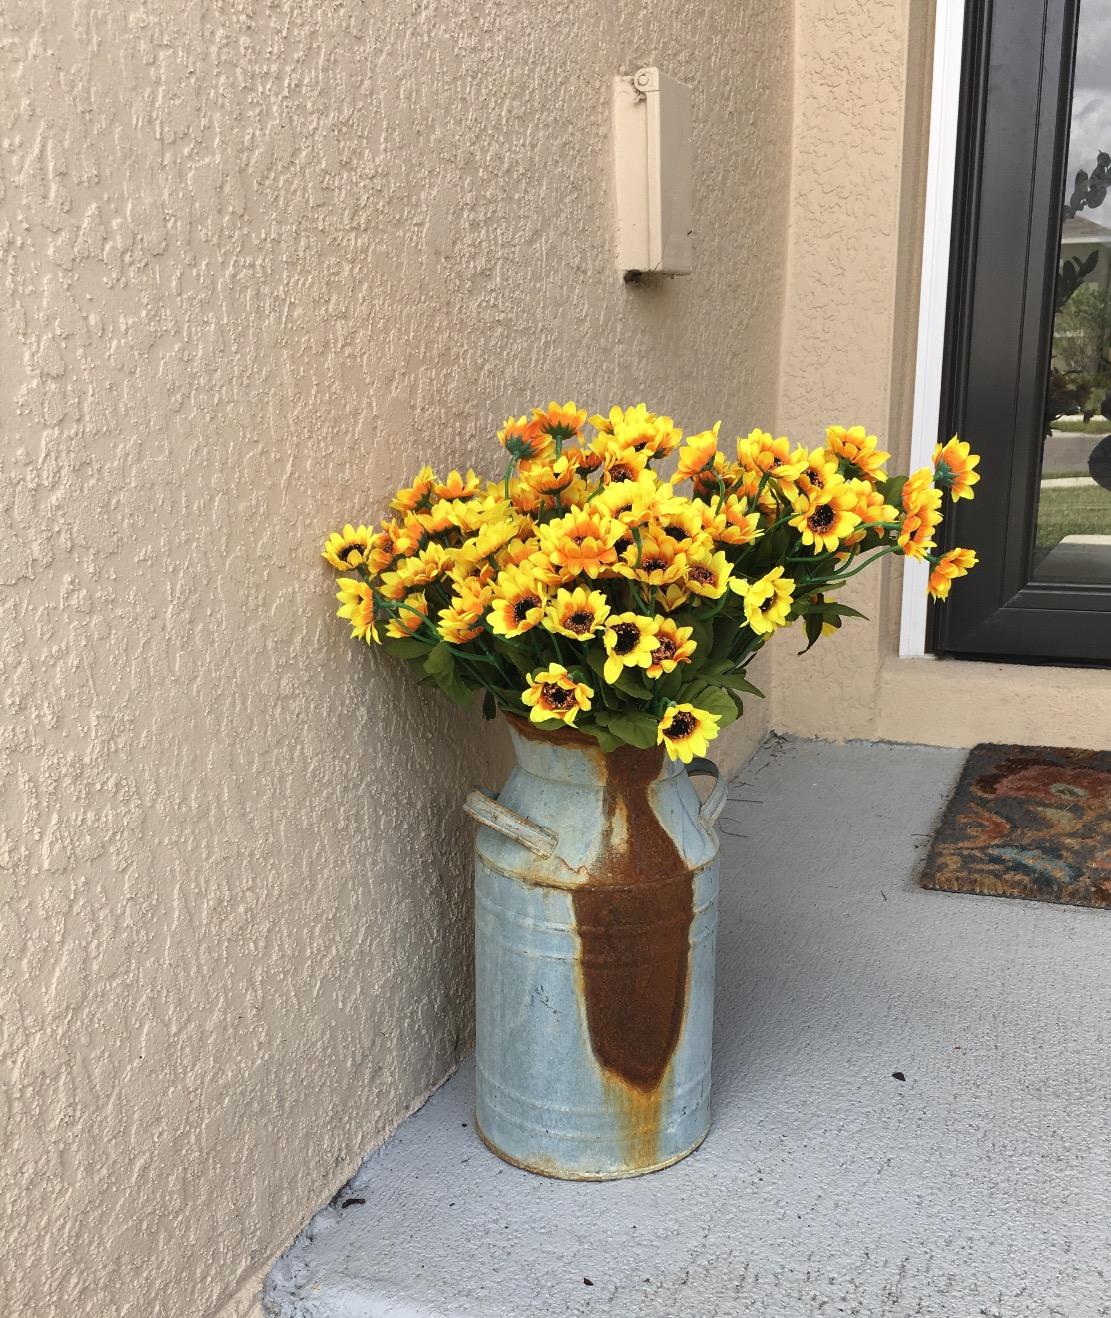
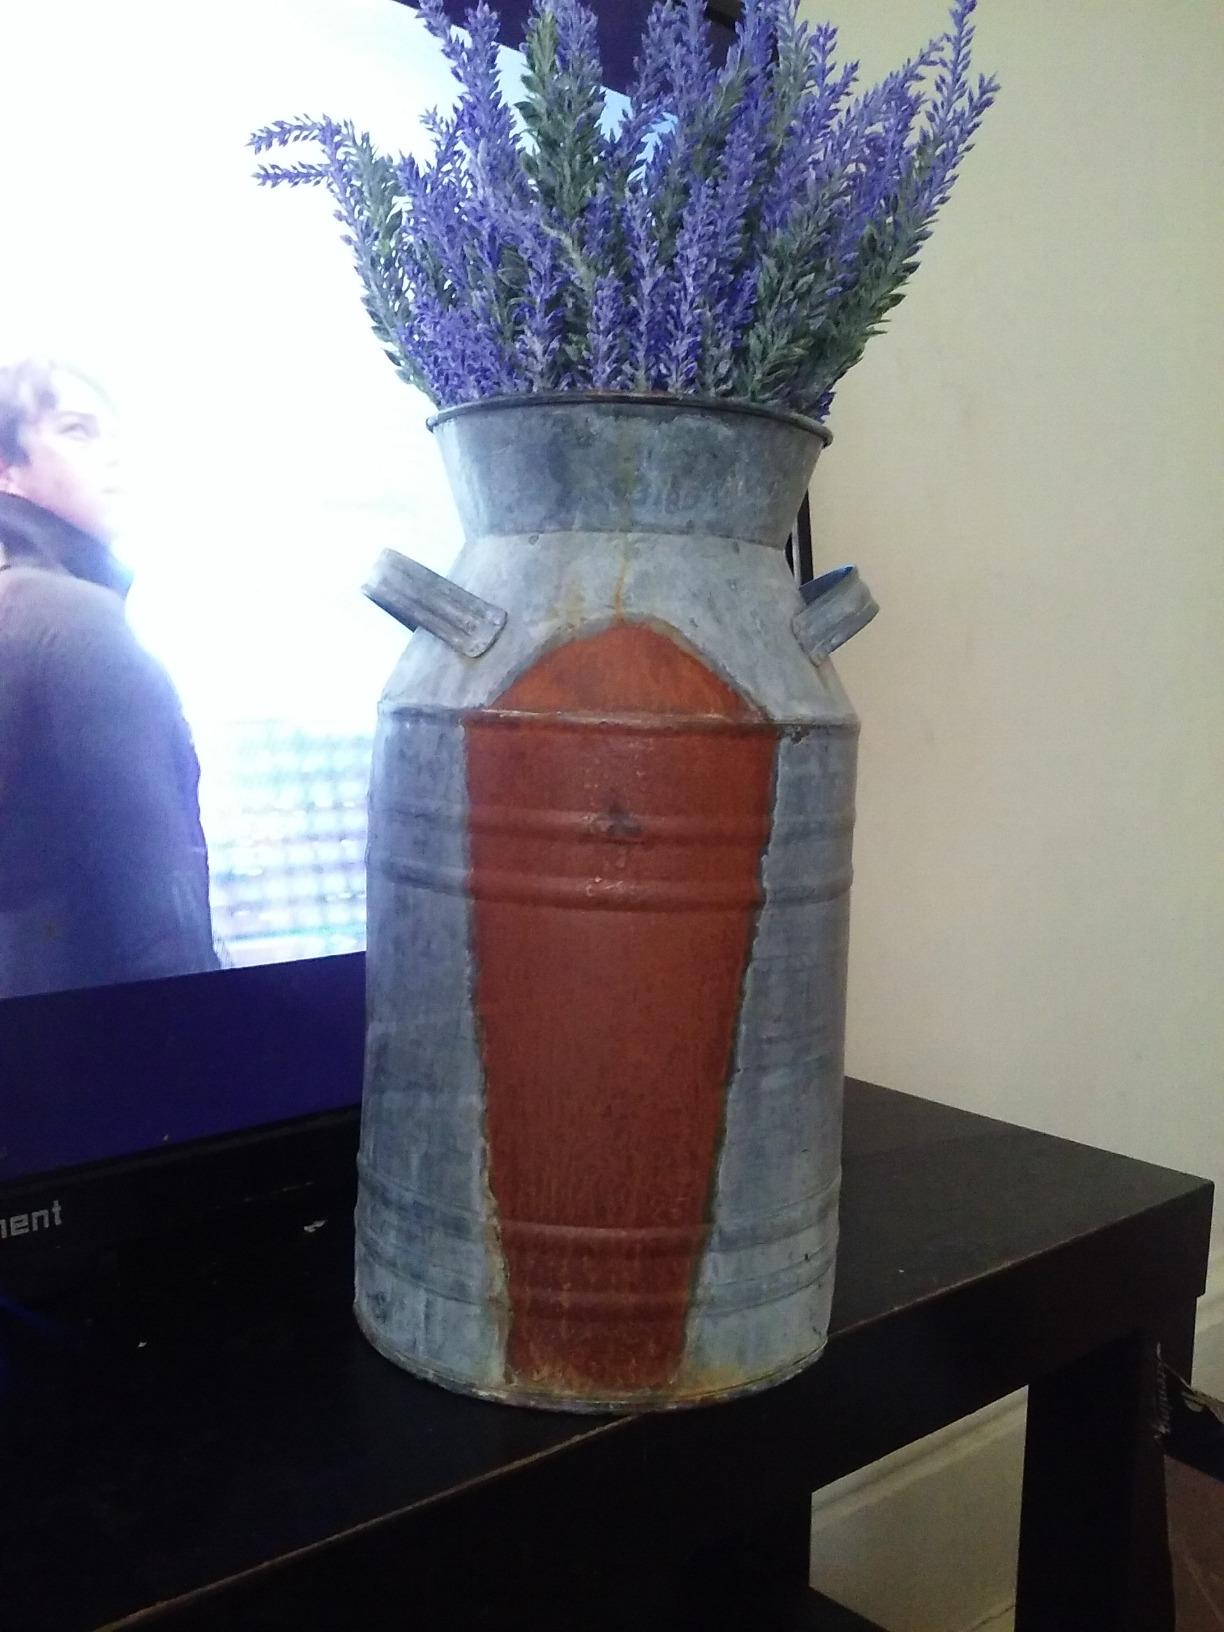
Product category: vase
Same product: yes